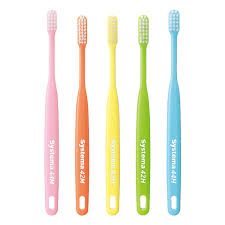
Waste category: trash